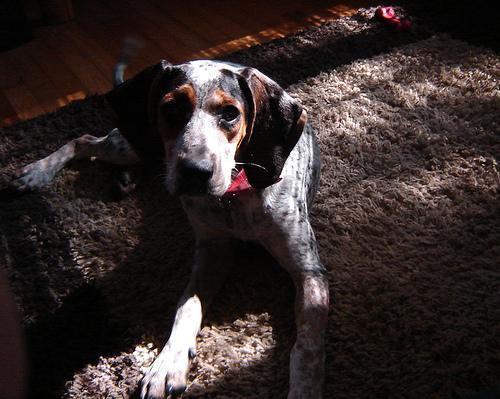
bluetick